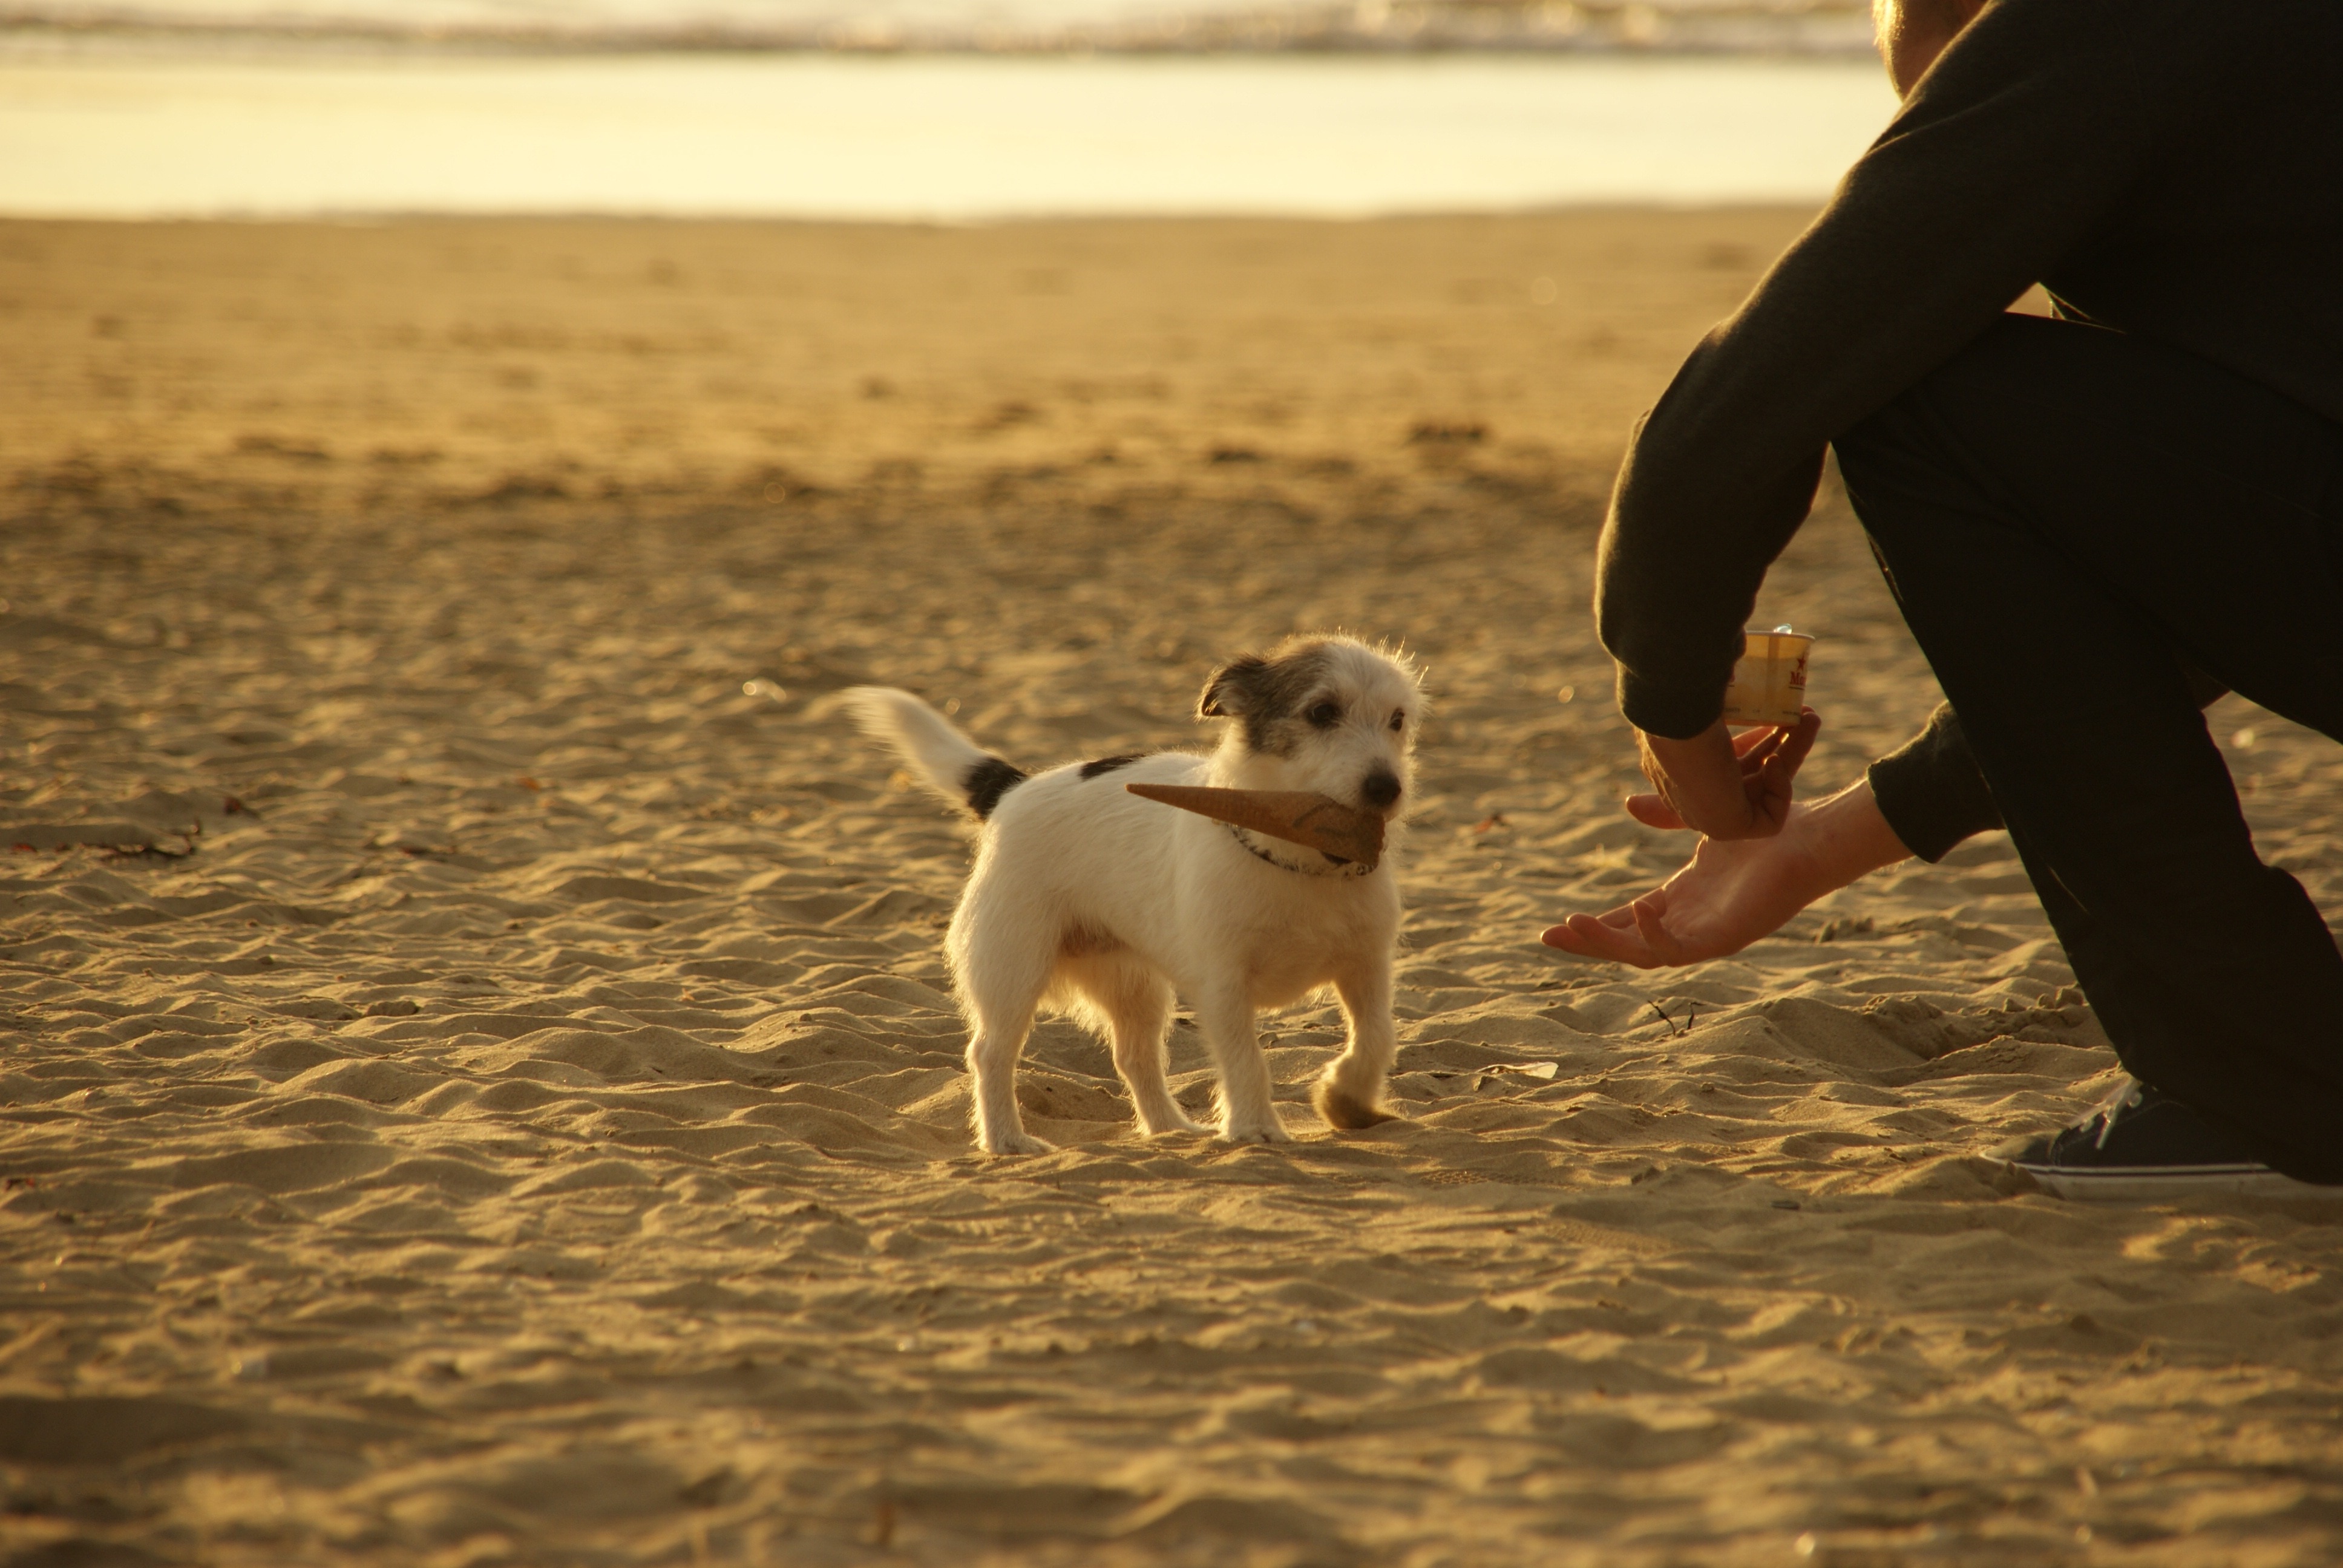
sand, person, sun, puppy, dog, cute, summer, ice, small, mammal, human, vertebrate, received on, dog like mammal